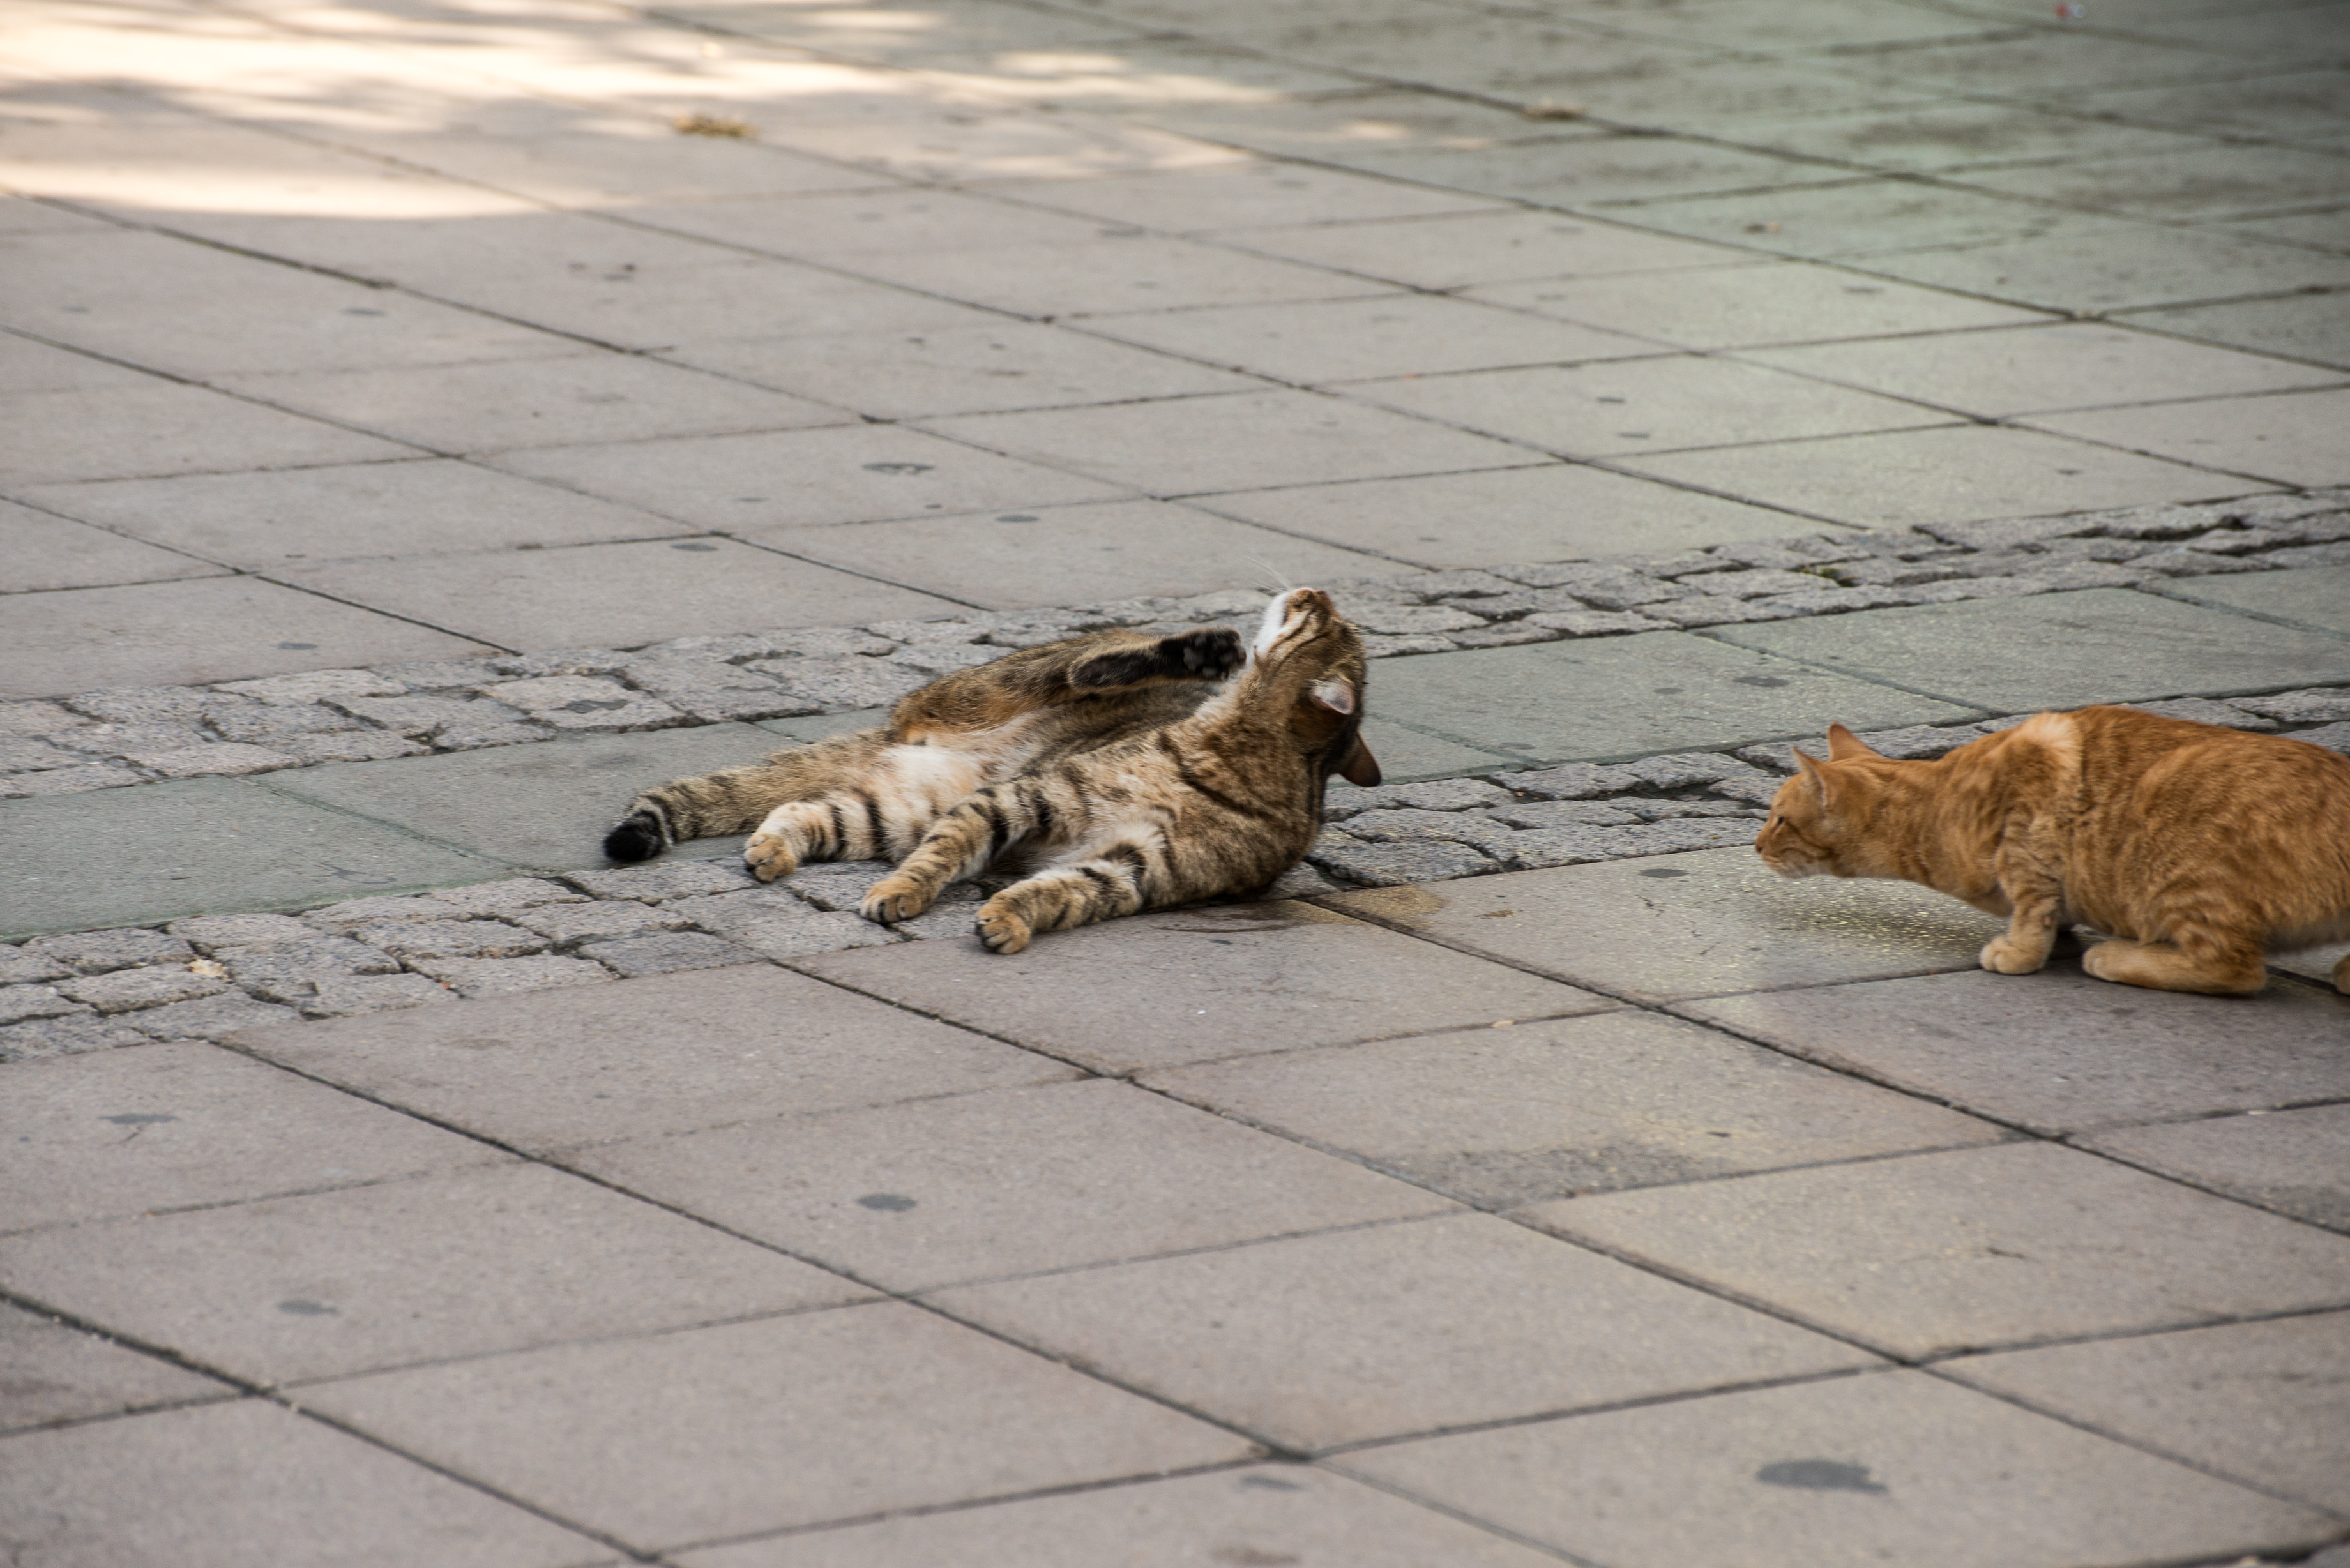
nature, animal, europe, pet, cat, feline, mammal, nikon, pets, cats, cool image, animals, vertebrate, chat, gato, nikkor, chats, streetcats, d800, 70300mm, nikond800, 70300mmf4556gvr, bulgaria, burgas, straycats, street dog, small to medium sized cats, cat like mammal